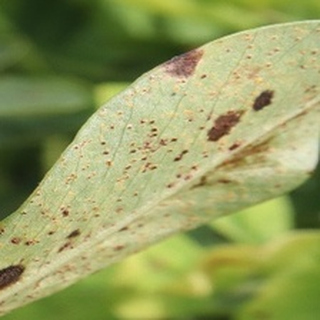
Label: groundnut_rust